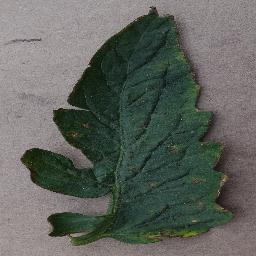
Label: Tomato___Bacterial_spot